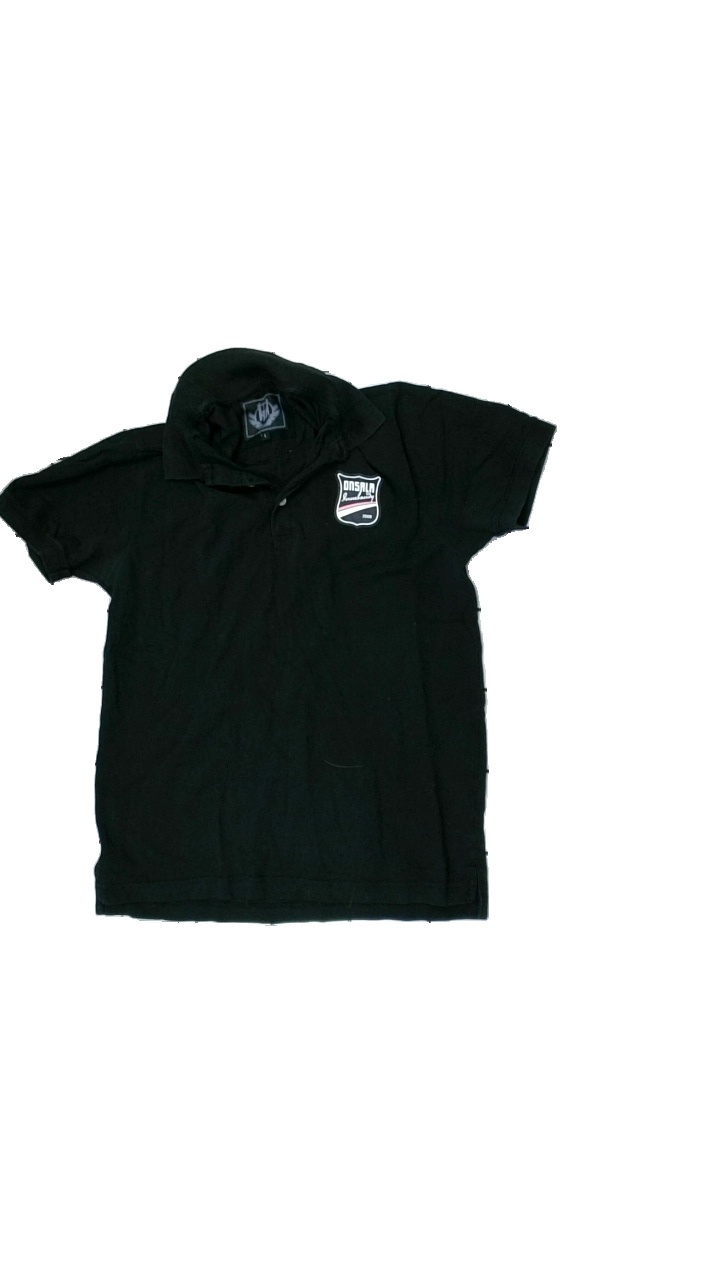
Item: T-shirt (Men)
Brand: Hh
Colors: Black, White
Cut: Regular
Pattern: Logo print
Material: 100% Cotton
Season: All
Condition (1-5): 5
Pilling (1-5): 5
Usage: Reuse
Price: <50